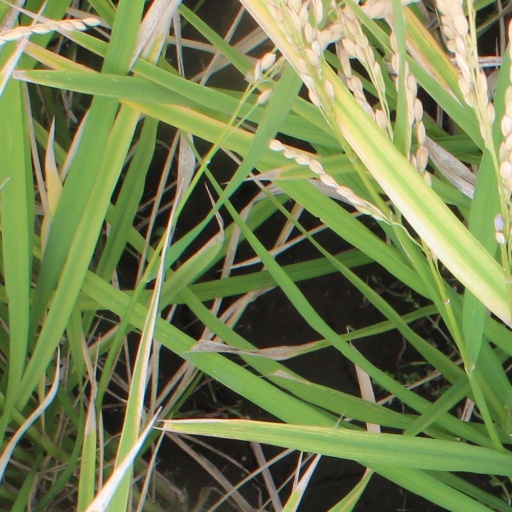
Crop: rice